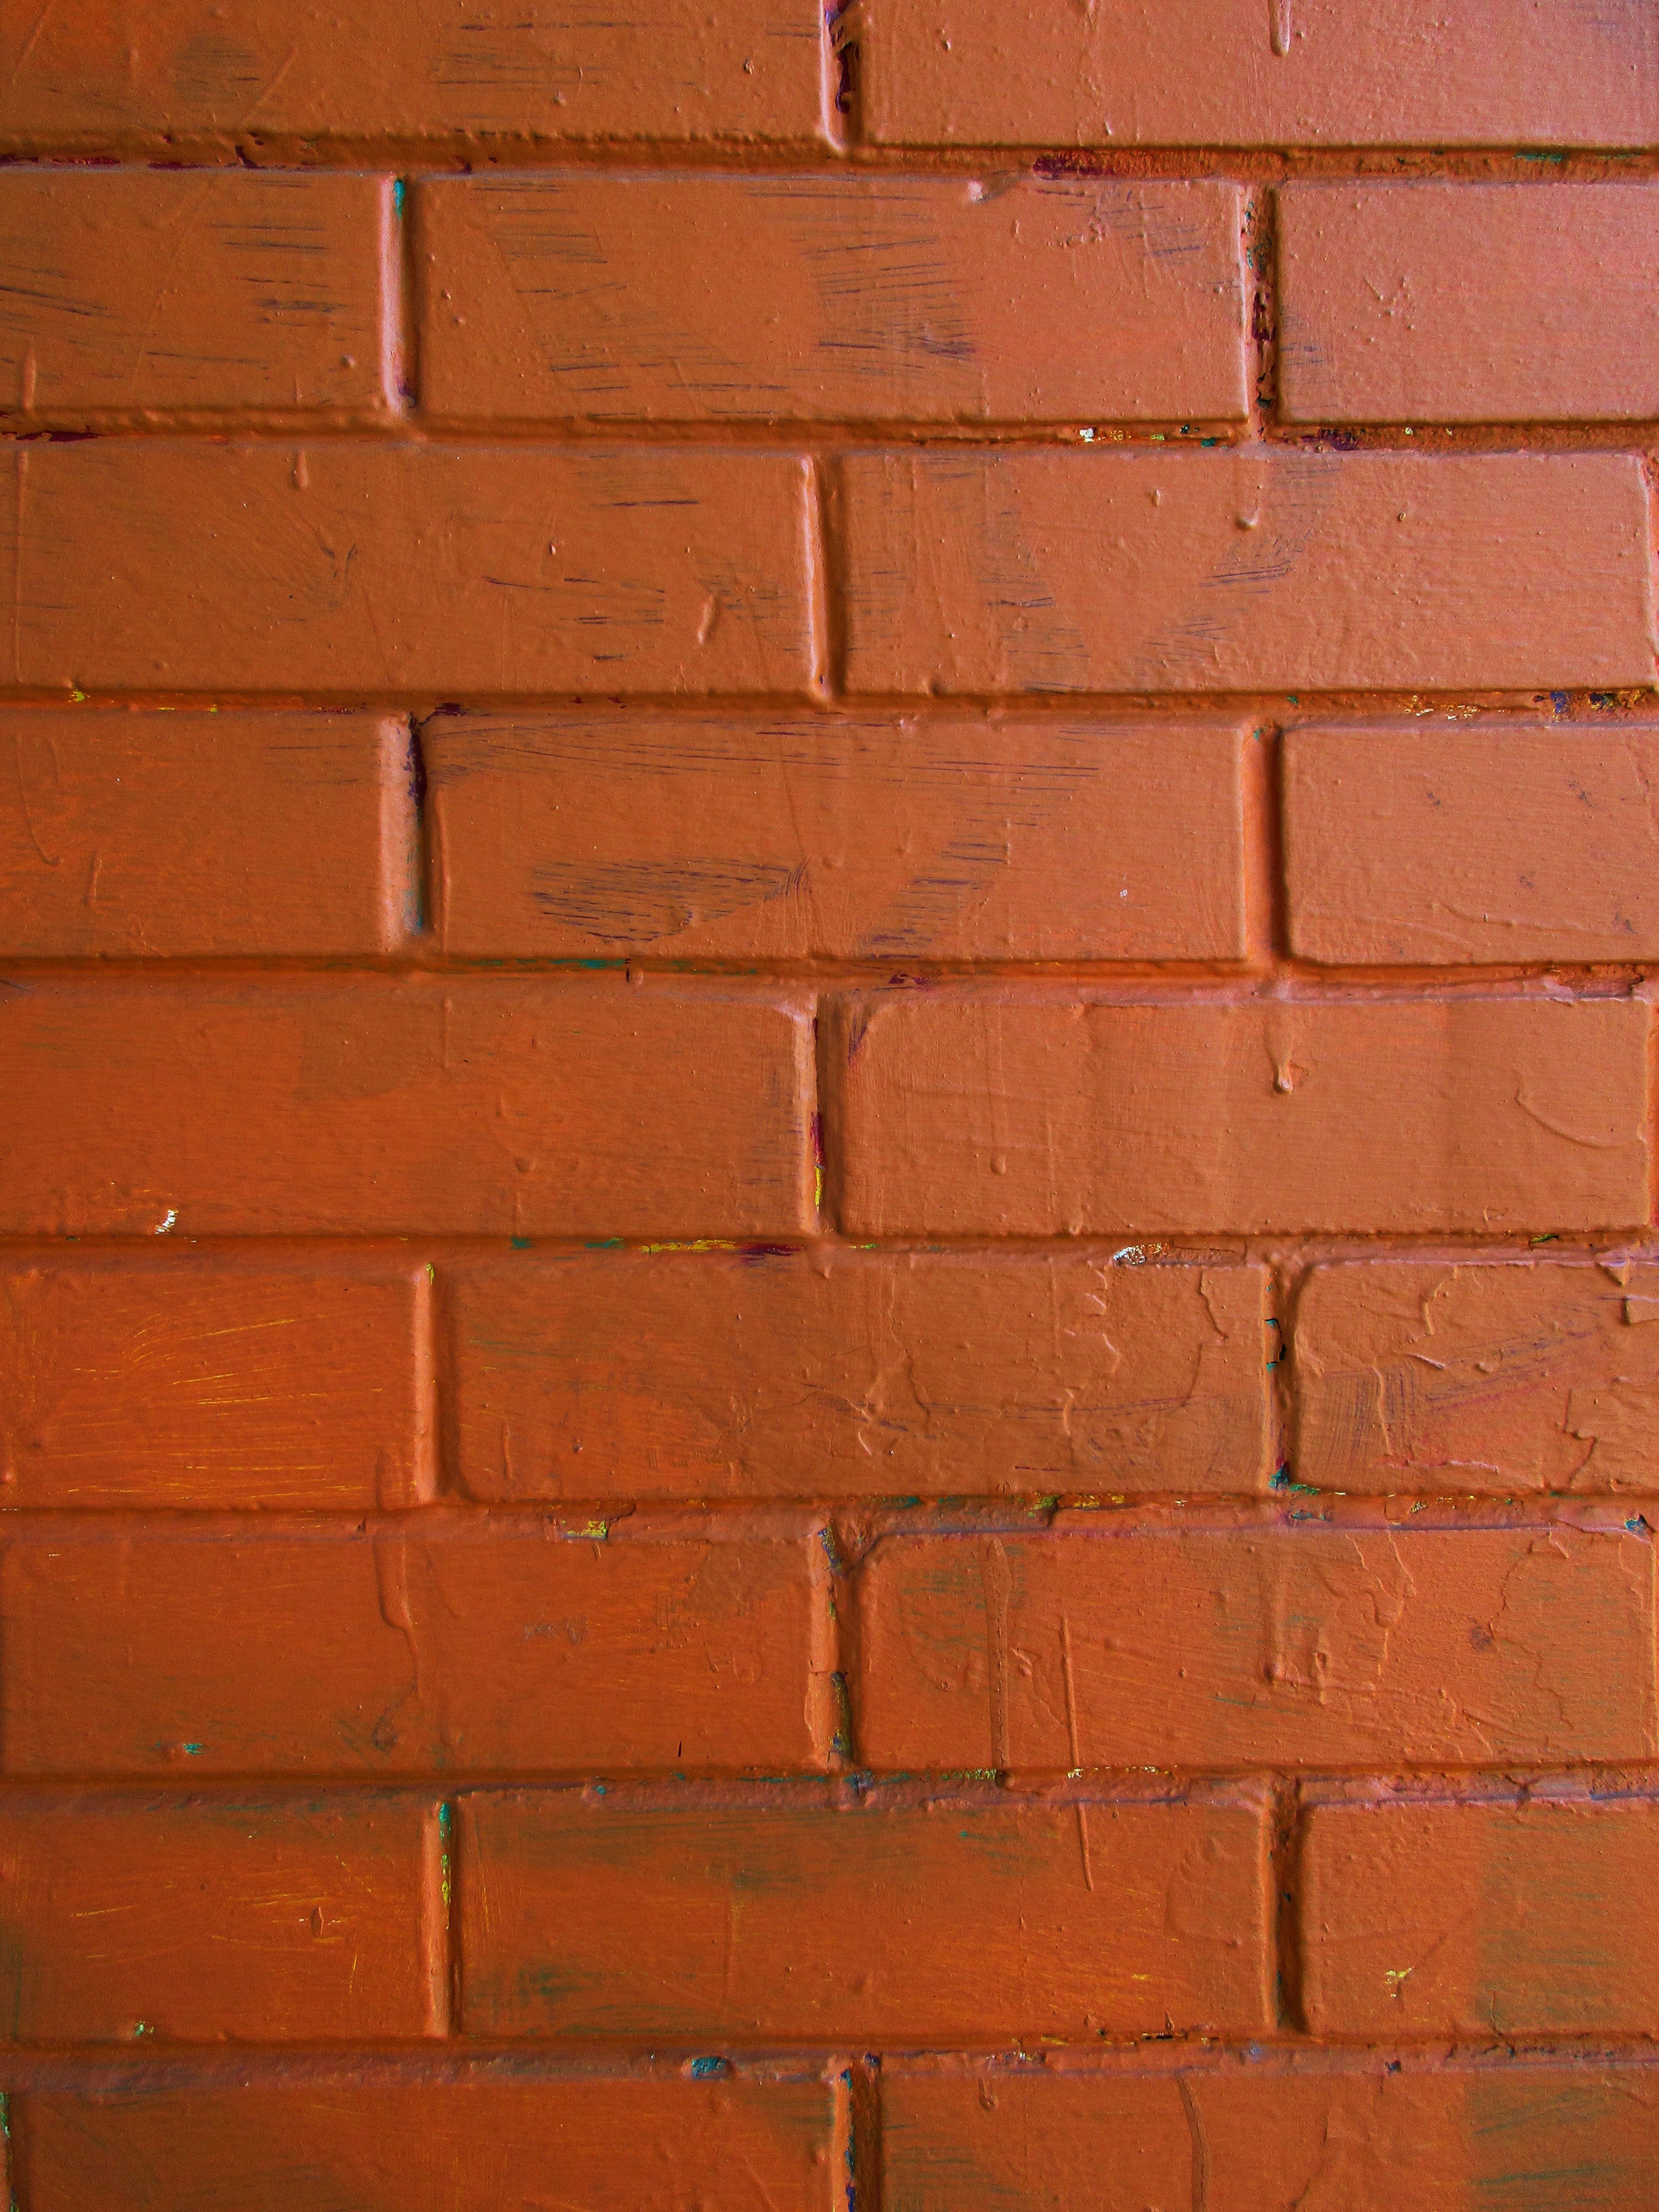
wood, floor, wall, pattern, brick, material, background, hardwood, brickwork, wood stain